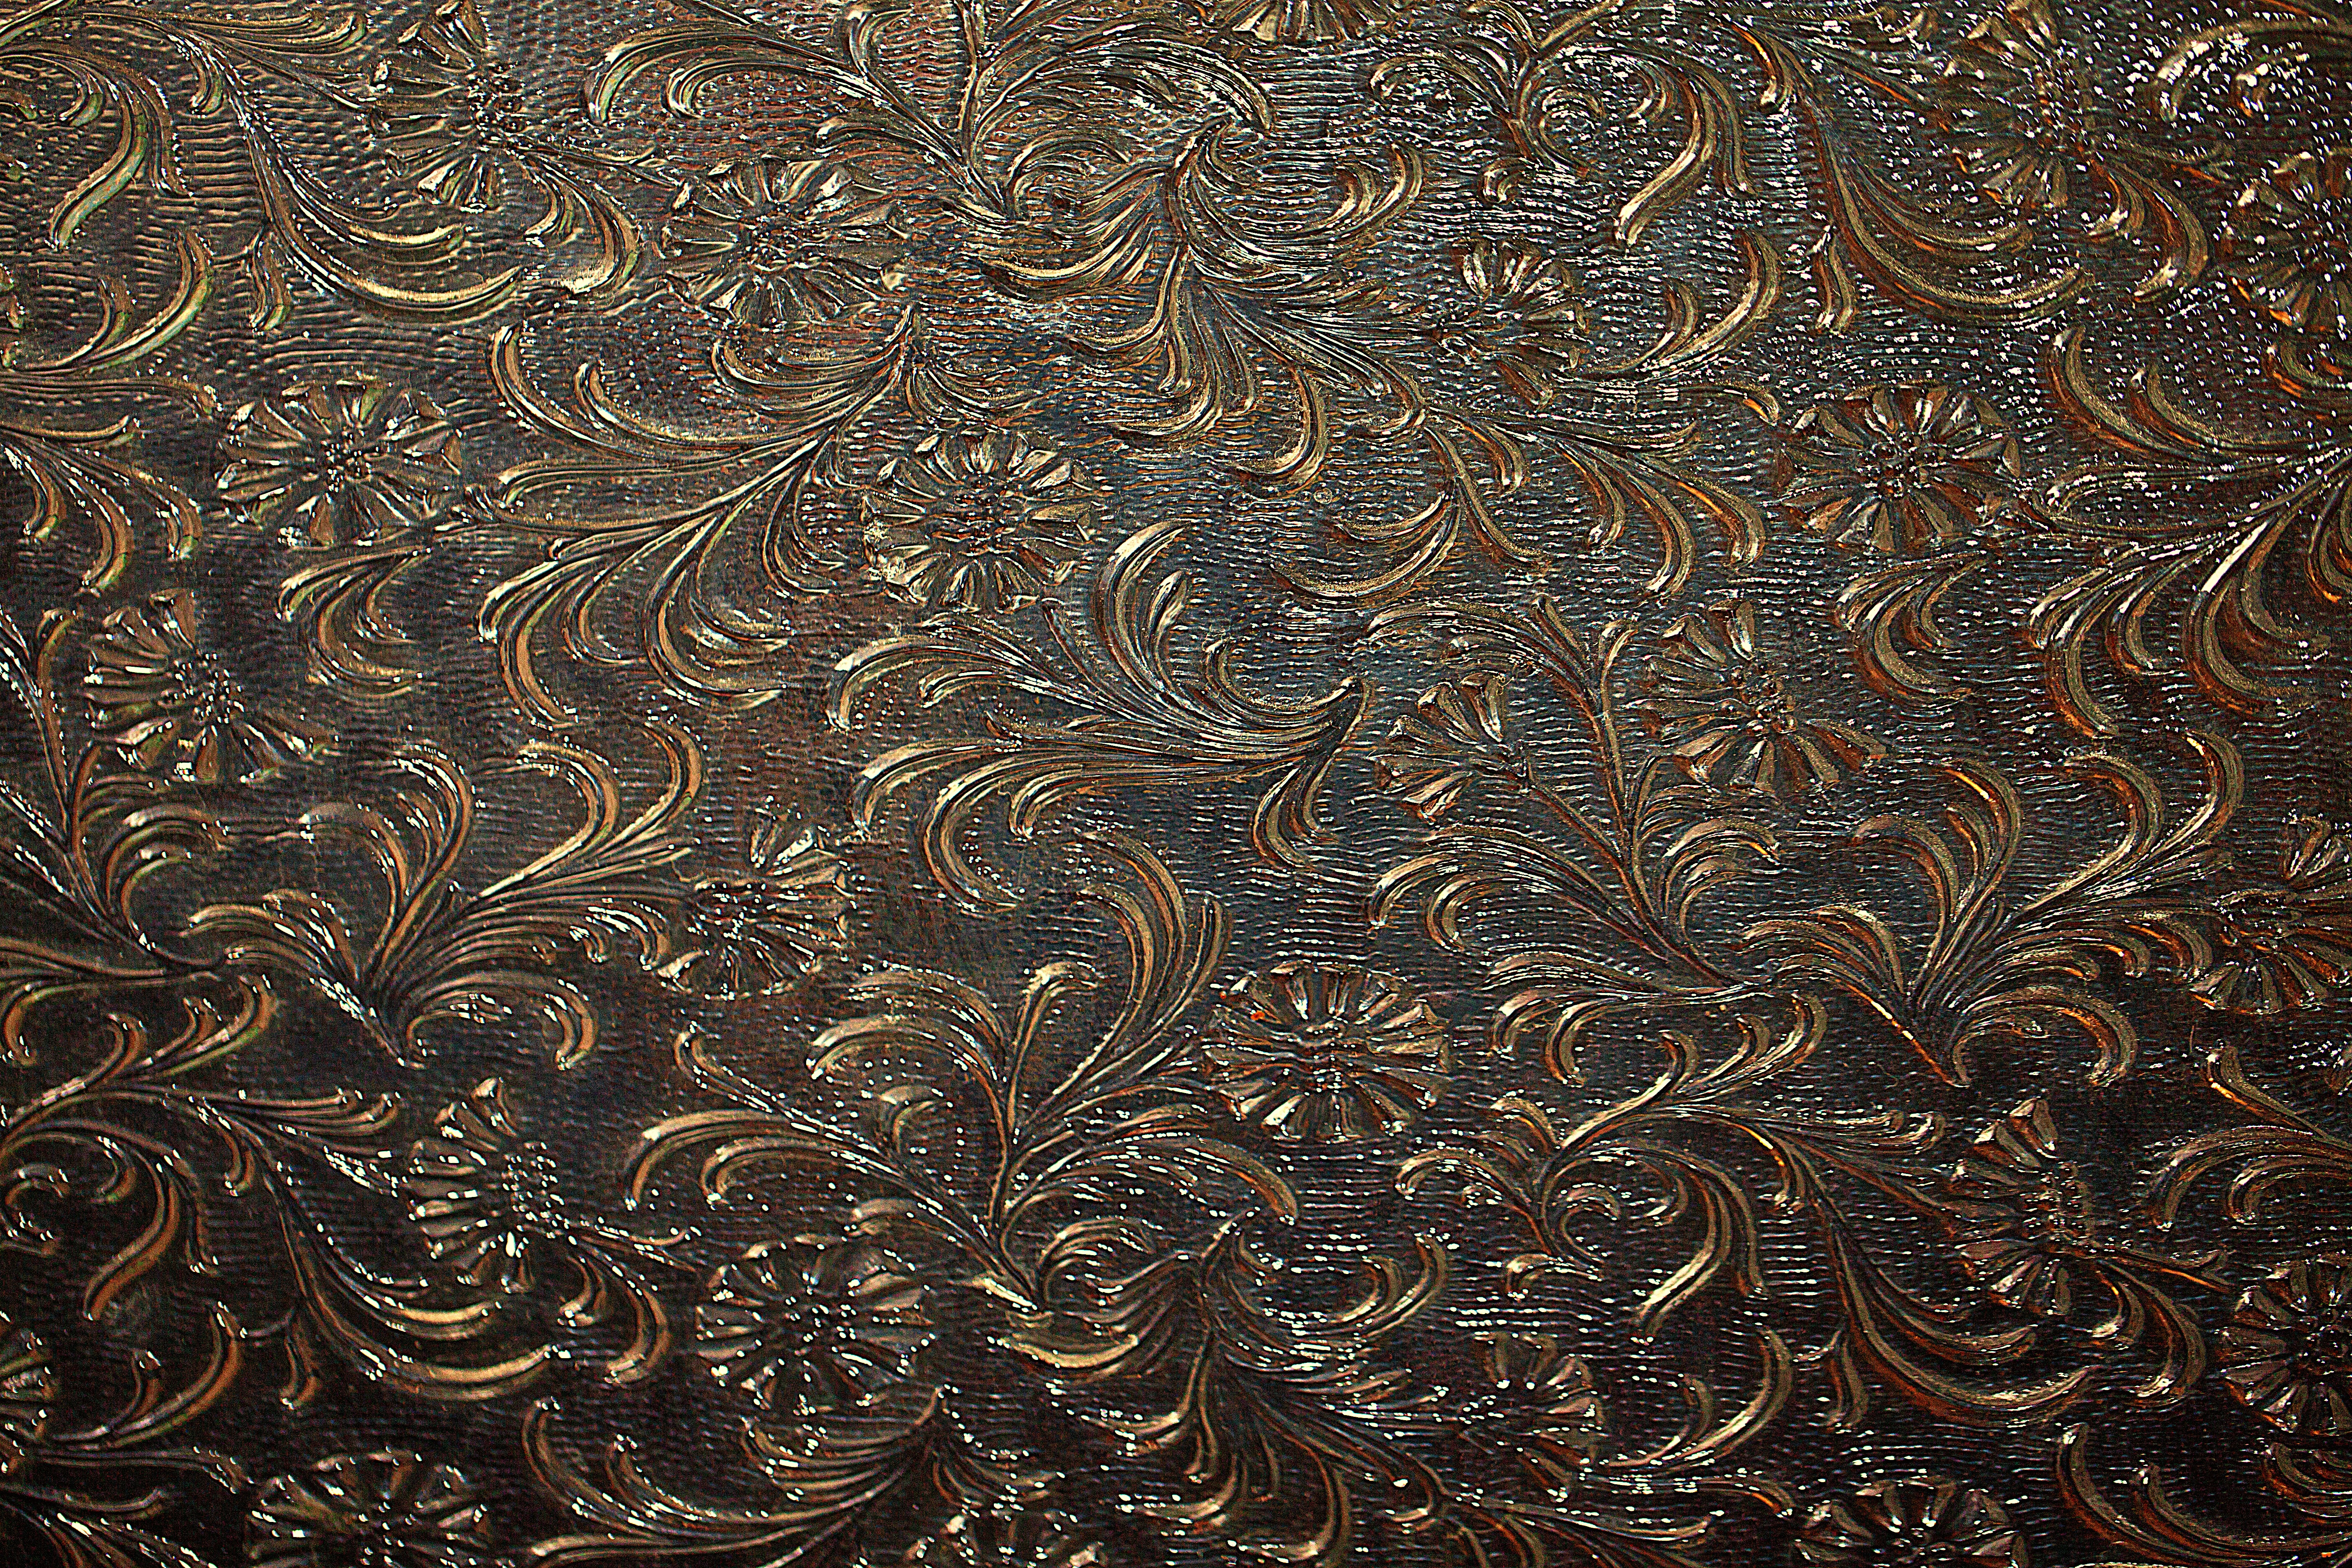
texture, floor, glass, plane, pattern, desktop, tile, ornament, textile, art, design, copper, wallpaper, illusion, backing, engraving, abstraction, the background, paisley, flooring, engraver, a mounting member, vegetable motif